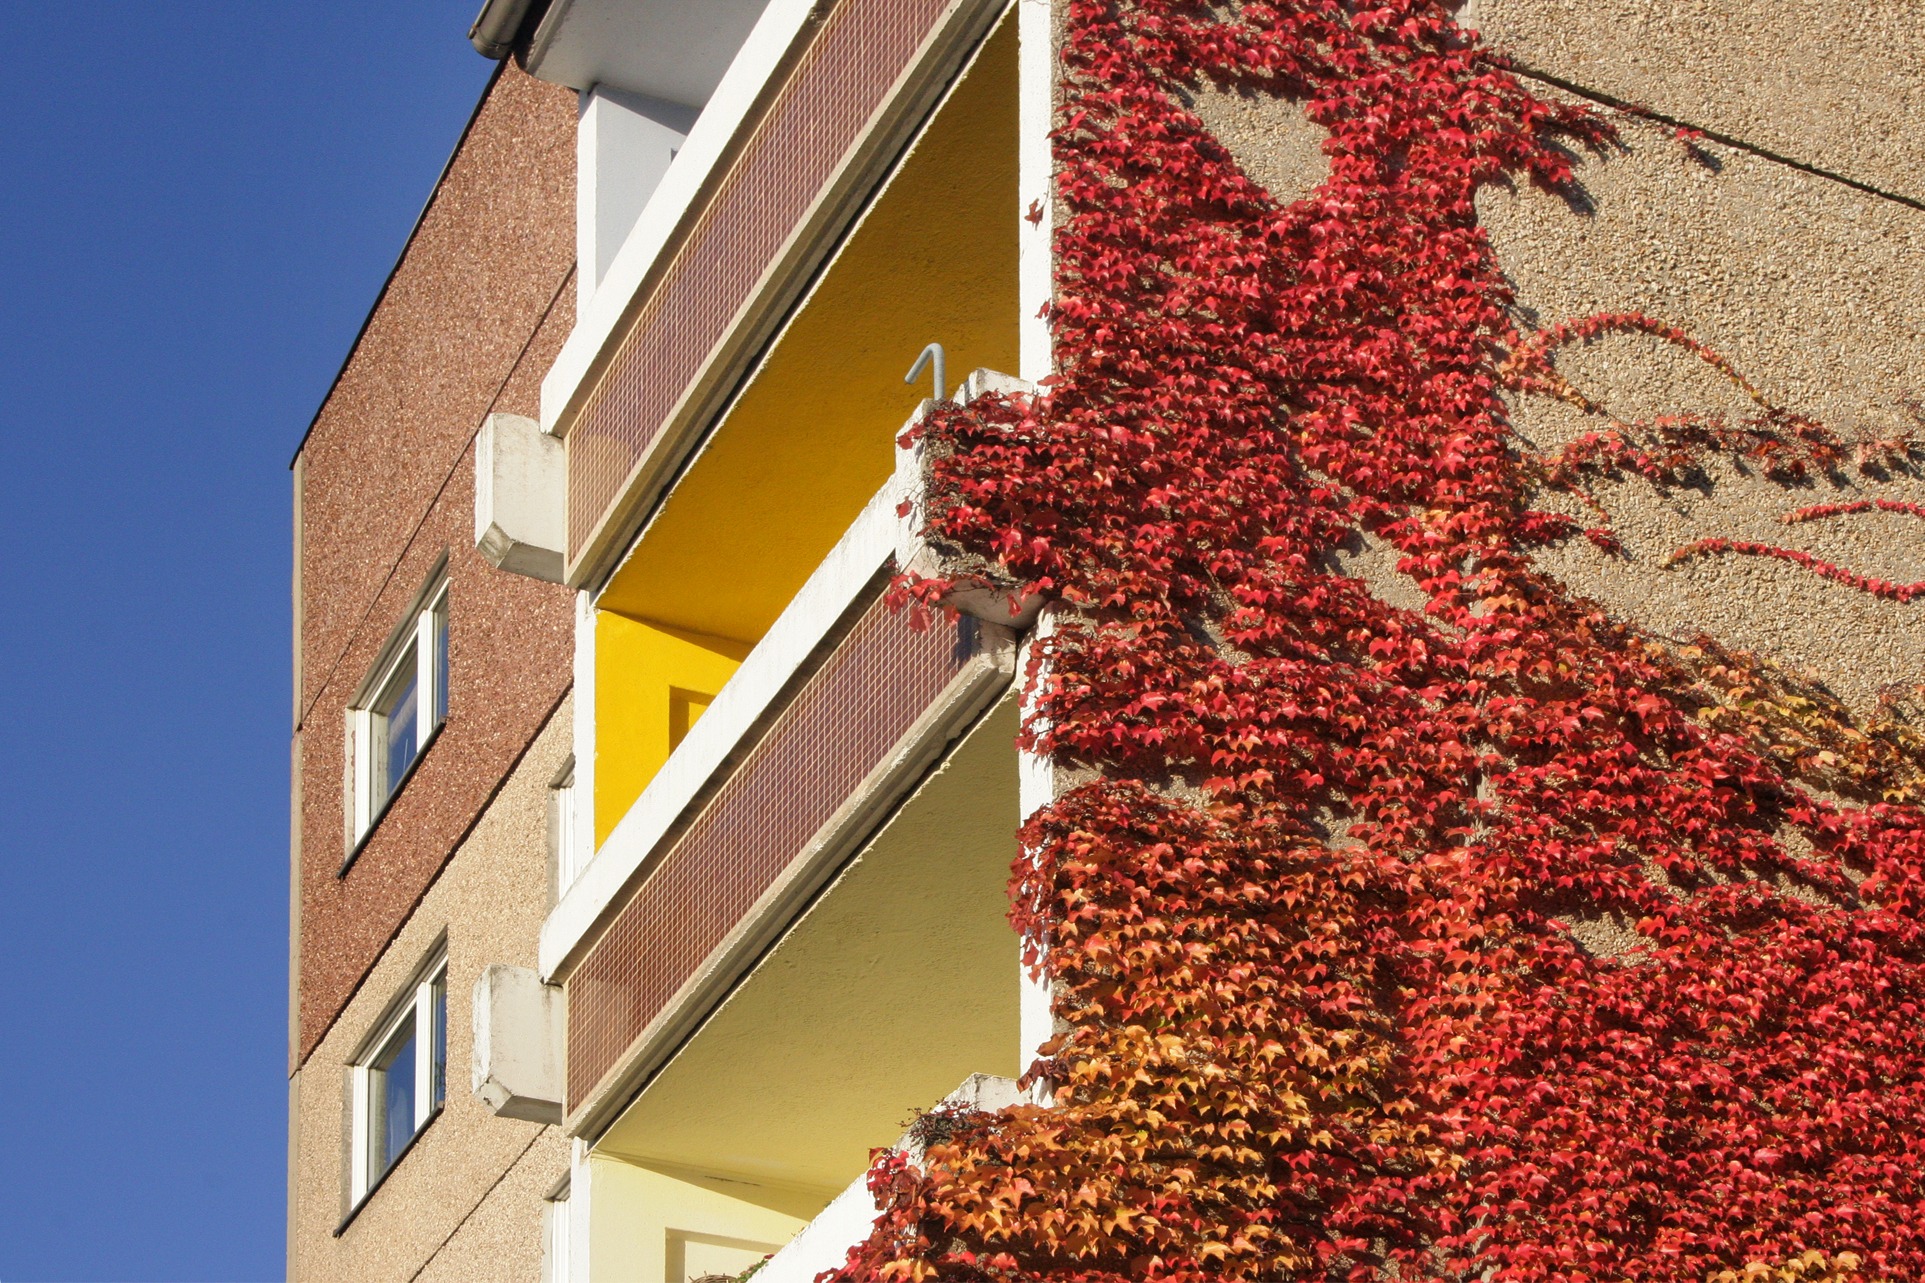
architecture, wine, flower, window, building, city, home, balcony, live, red, color, autumn, facade, living room, apartment, leaves, art, leipzig, front, saxony, greening, housewife, flooring, prefab, new building, residential buildings